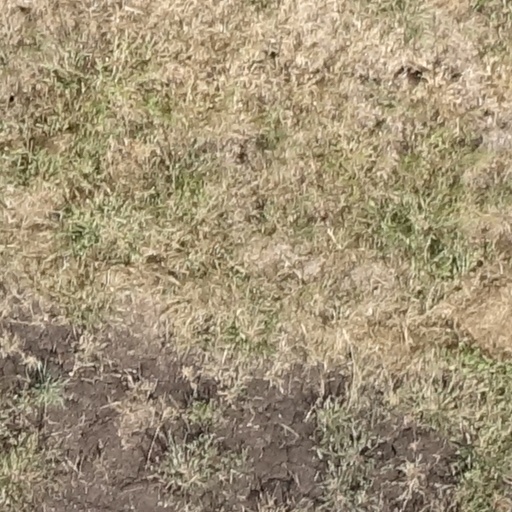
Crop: sorghum